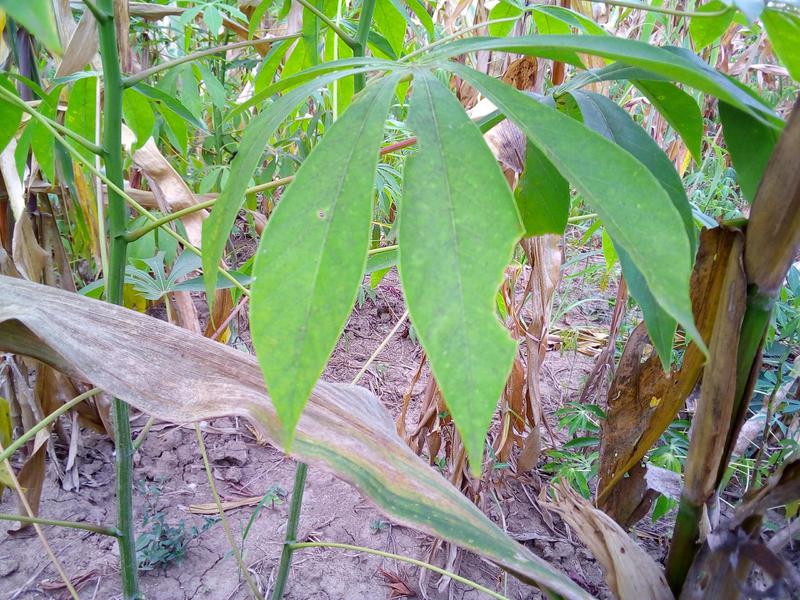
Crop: cassava
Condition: healthy